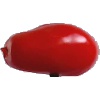
Label: Tomato 2